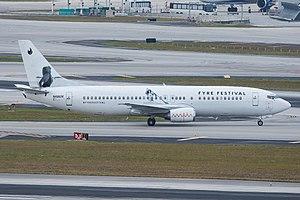
Le Fyre Festival est un festival de musique frauduleux, créé par Billy McFarland, PDG de Fyre Media Inc. et Ja Rule, rappeur. Le festival promeut l'application Fyre, qui permet de réserver des artistes de musique ; il est programmé du 28 avril 2017 au 30 avril 2017 et du 5 mai 2017 au 7 mai 2017 à Great Exuma aux Bahamas.